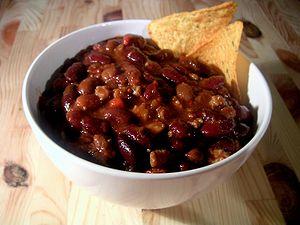
Le chili con carne est une sorte de ragoût de viande épicé originaire du sud des États-Unis dont les ingrédients essentiels de la variante la plus connue sont la viande de bœuf et le chili.